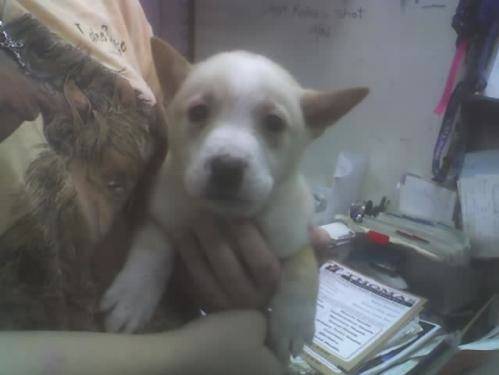
Label: dog